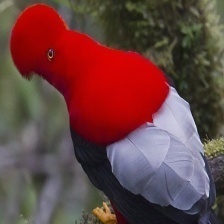
Species: COCK OF THE  ROCK
Scientific name: RUPICOLA